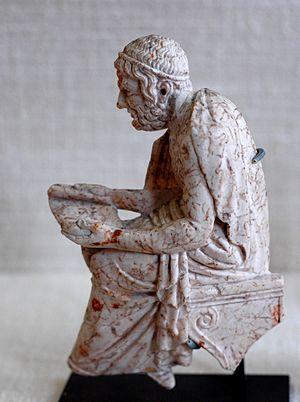
Homme assis (identifié comme possiblement Sophocle par Chabouillet) vêtu d'un pallium, lisant un volume. Figurine d'applique en marbre d'époque hellénistique.
L’himation est un vêtement drapé de la Grèce antique.